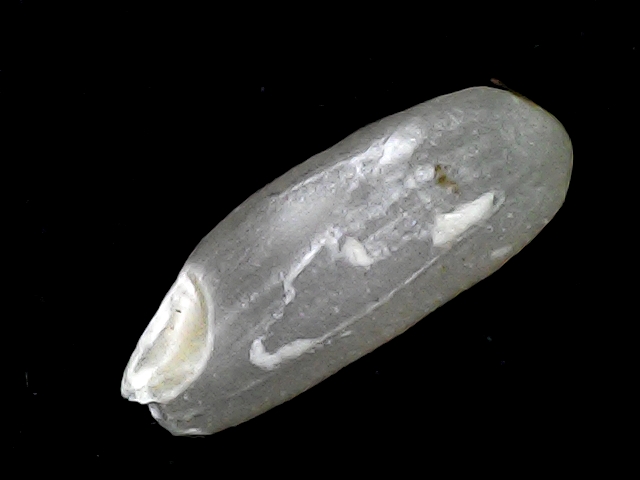
Rice variety: BD91